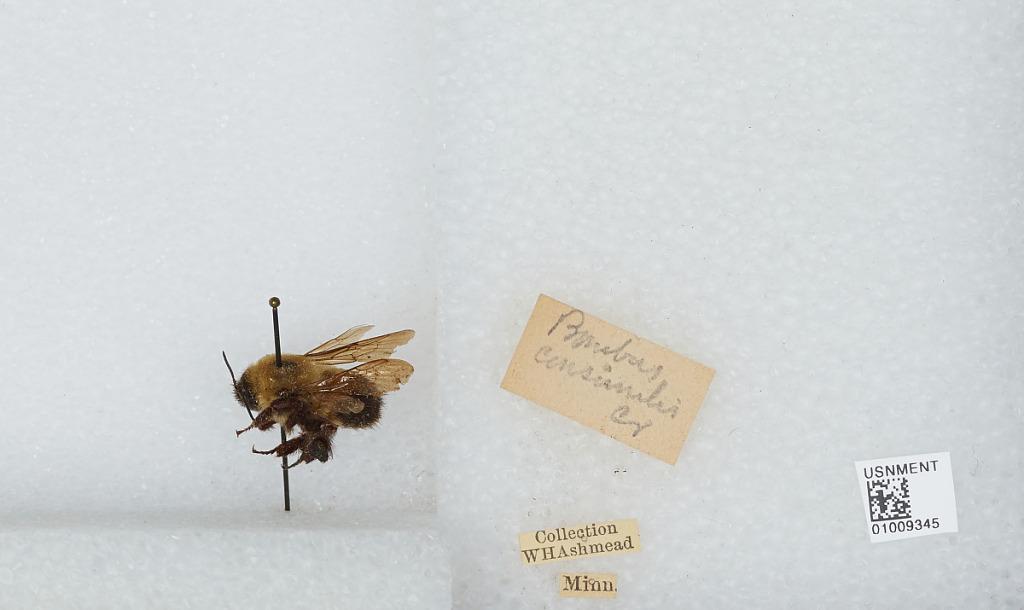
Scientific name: Bombus (Separatobombus) griseocollis (De Geer)
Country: United States
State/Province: Minnesota